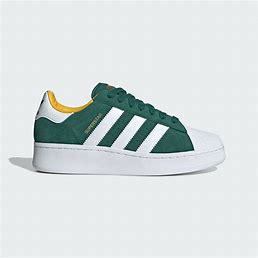
Brand: Adidas
Model: Superstar XLG